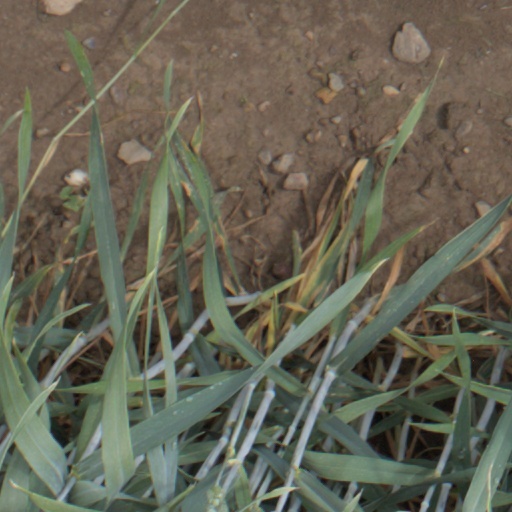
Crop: wheat